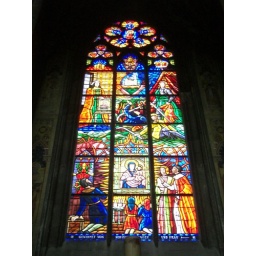
Stained glass window in Vienna church, 10 June 2007